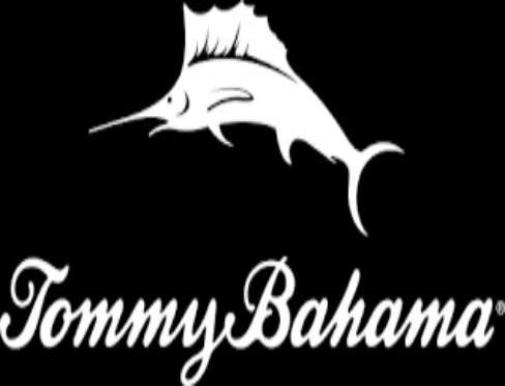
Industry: Clothes